Architecture of Algeria

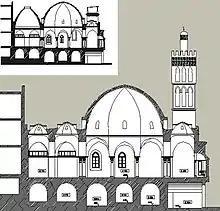
Elevation of the Ali Bitchin Mosque (after recent restoration of the original floor plan), built in 1622, showing the main dome and side galleries with smaller domes

The oldest surviving mosque from the Ottoman period in Algeria is the Ali Bitchin (or 'Ali Bitshin) Mosque in Algiers, commissioned by an admiral of the same name, a convert of Italian origin, in 1622. The mosque is built on top of a raised platform and was once associated with various annexes including a hospice, a hammam, and a mill. A minaret and public fountain stand at its northeast corner. The interior prayer hall is centered around a square space covered by a large octagonal dome supported on four large pillars and pendentives. This space is surrounded on all four sides by galleries or aisles each covered by a line of smaller domes. On the west side of the central space this gallery is two bays deep (i.e. composed of two aisles instead of one), while on the other sides, including on the side of the "mihrab", the galleries are just one bay deep. The mosque was converted by the French into a church in 1834 and modified, but after Algerian independence it was converted back to a mosque and its original floor plan reconstructed. The Ketchaoua Mosque, which was originally founded in the early 17th century, was rebuilt by Baba Hassan in 1794 with a floor plan nearly identical to the Ali Bitchin Mosque. In 1832, it was converted to a cathedral and from 1848 it was radically remodeled, resulting in its very different form and appearance today. Several other mosques in Algiers have (or had) a similar floor plan: the Safir Mosque, rebuilt in 1826, the al-Sai'da (or al-Sayyida) Mosque, built by Muhammad Ibn 'Uthman (r. 1766–1791) and demolished by the French in 1832, and two other mosques built in or near the "qasba" by Hussein Dey right after his accession to power in 1818.